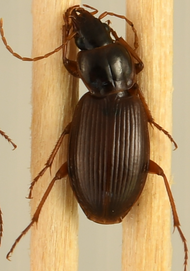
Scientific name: Synuchus impunctatus
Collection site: UNDERC Site (UNDE), plot UNDE_007